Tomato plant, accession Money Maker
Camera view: tilt-top (135 deg); turntable rotation: 300 degrees
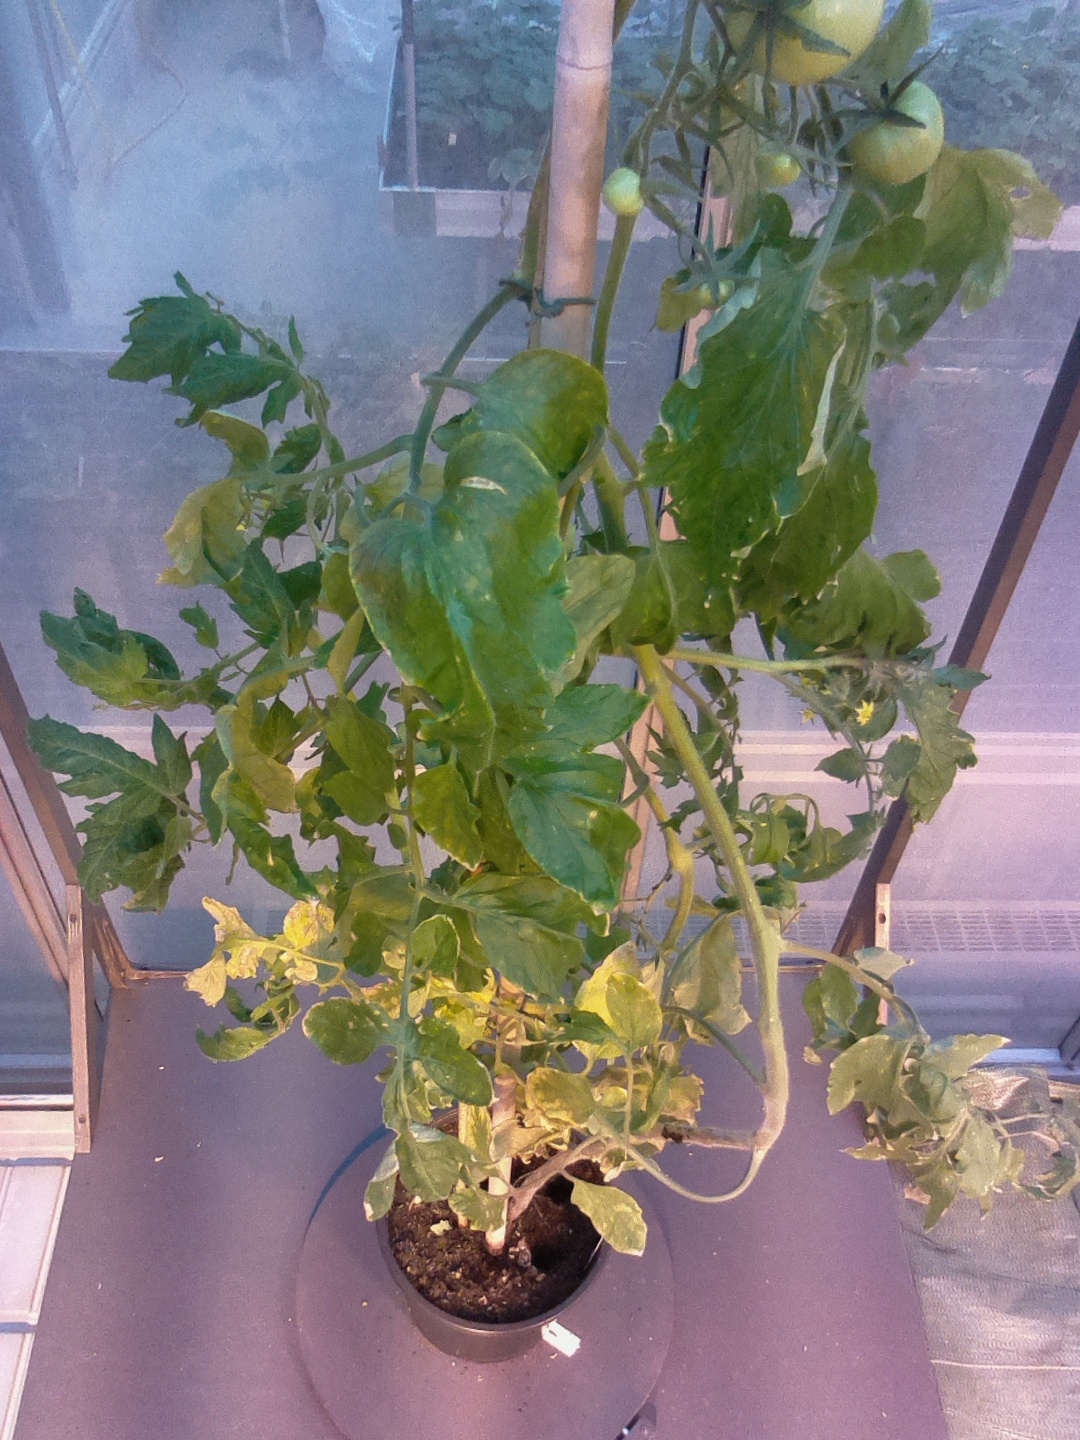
BBCH growth stage 76: 60%-70% of final fruit size